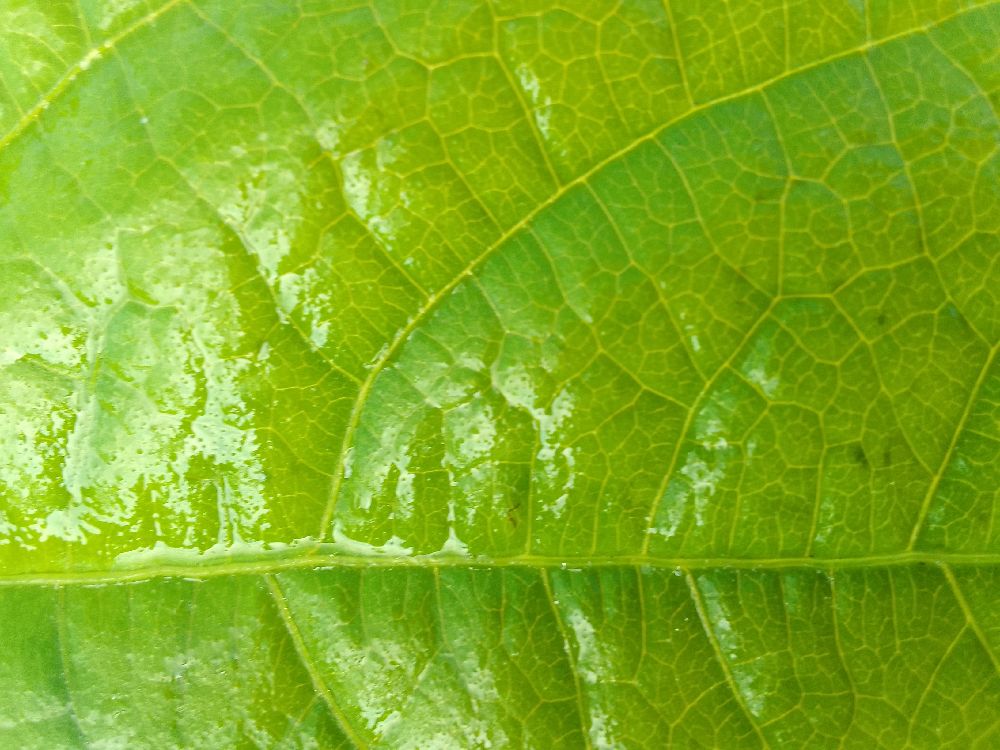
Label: healthy